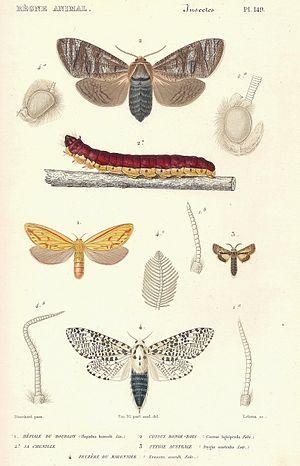
Planche N°149 du livre ""Le règne animal distribué d'après son organisation"" par Georges Cuvier (Tome 14), seconde édition de 1828, représentant